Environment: real
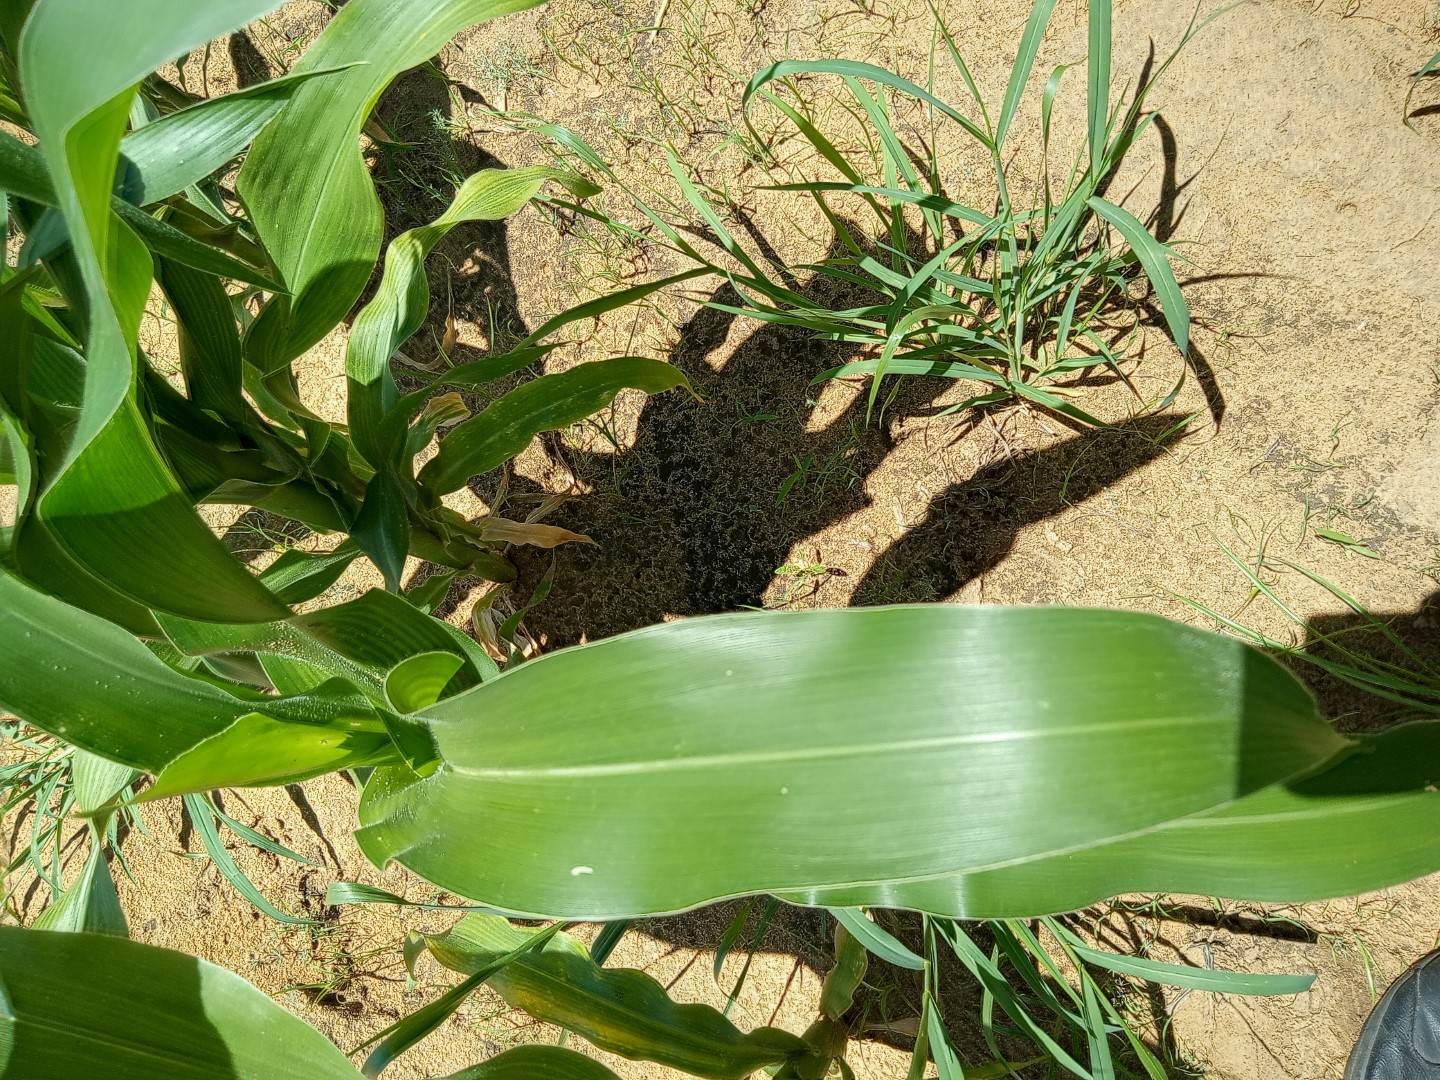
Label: healthy